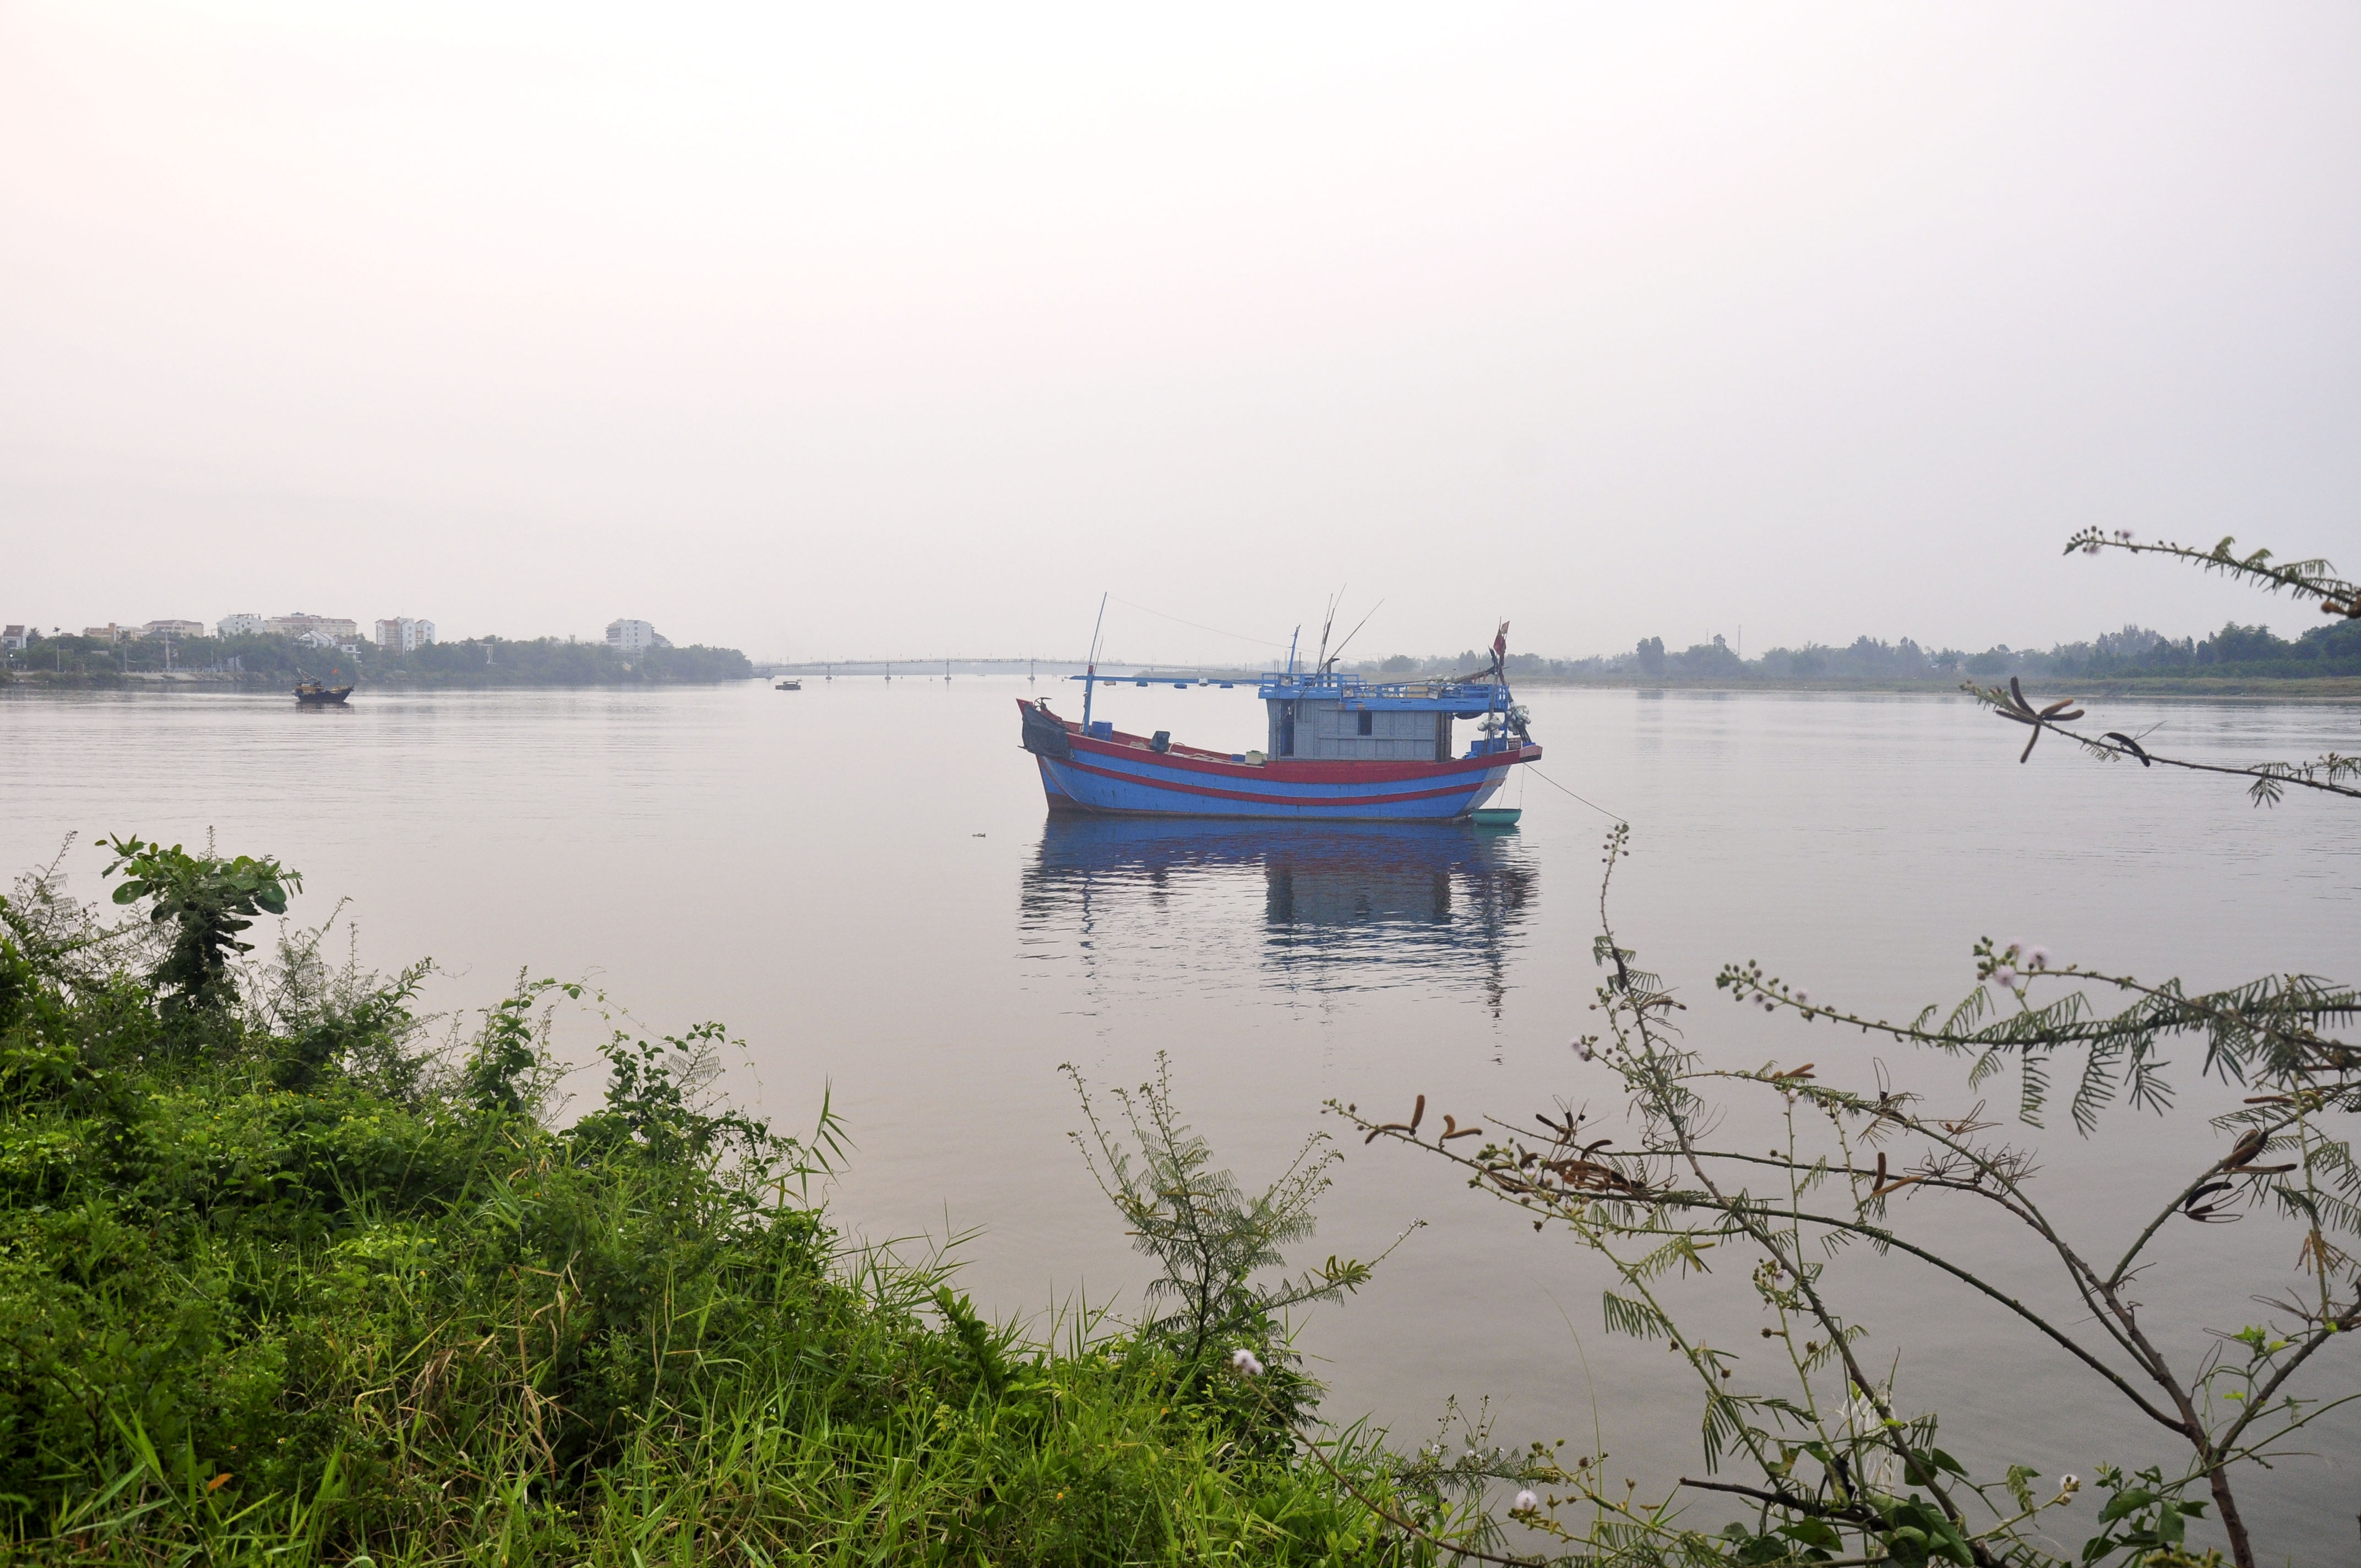
country, river, water transportation, atmospheric phenomenon, sky, morning, mode of transport, waterway, boat, vehicle, water, calm, tree, mist, cloud, fishing vessel, watercraft, haze, bank, sea, tourism, coast